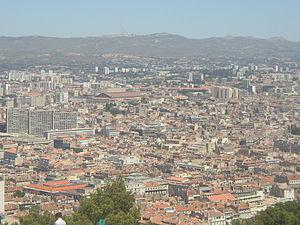
Vue panoramique de la ville de Marseille dans les Bouches-du-Rhône.
Marseille est une commune du Sud-Est de la France, chef-lieu du département des Bouches-du-Rhône et préfecture de la région Provence-Alpes-Côte d'Azur.
L'urbanisme de Marseille est le fruit de l'histoire de la ville, de son expansion à partir du XVIIᵉ siècle, des destructions de quartiers au XXᵉ siècle et des opérations de rénovation urbaine telle qu'Euroméditerranée.